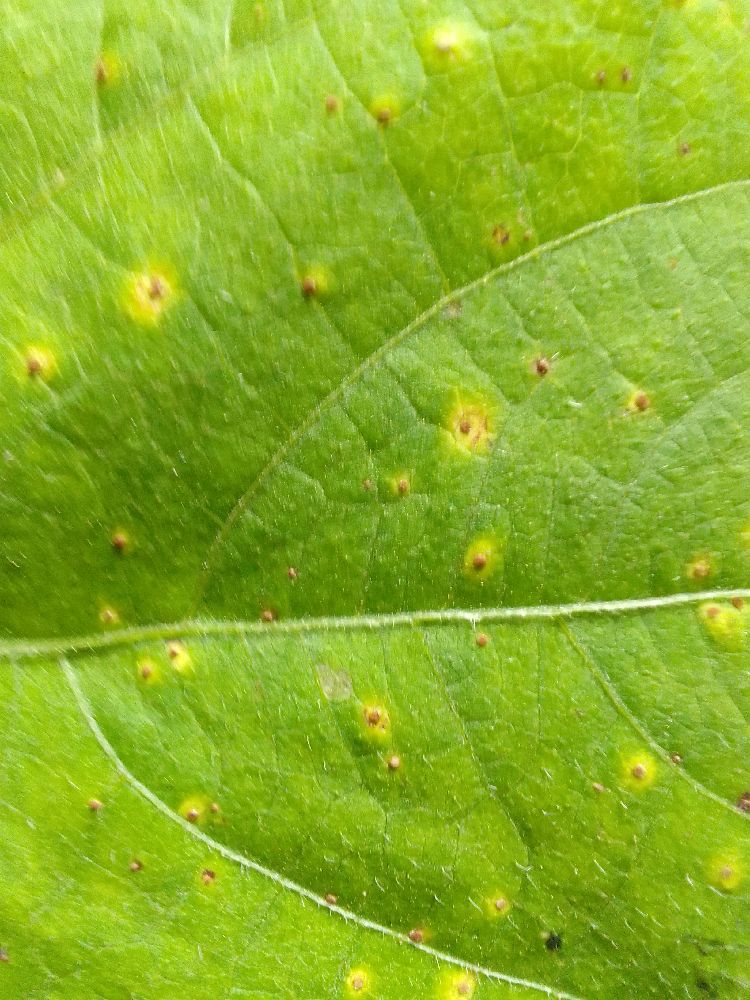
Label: rust